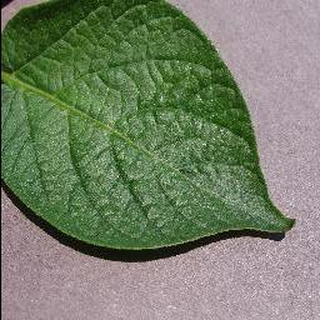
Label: healthy_potato